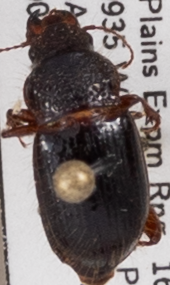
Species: Piosoma setosum
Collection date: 2022-08-03
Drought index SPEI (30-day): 0.32
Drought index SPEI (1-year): -1.69
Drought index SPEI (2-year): -1.13